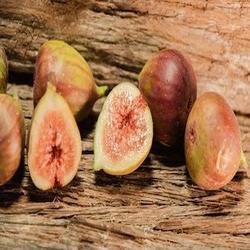
Label: Fig